Johannes Juul

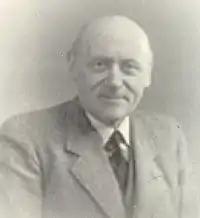

Johannes Juul (27 October 1887 – 5 November 1969) was a Danish engineer who is remembered for the important part he played in the development of wind turbines. His achievements are included in the Danish Culture Canon.